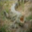
Label: crocodile